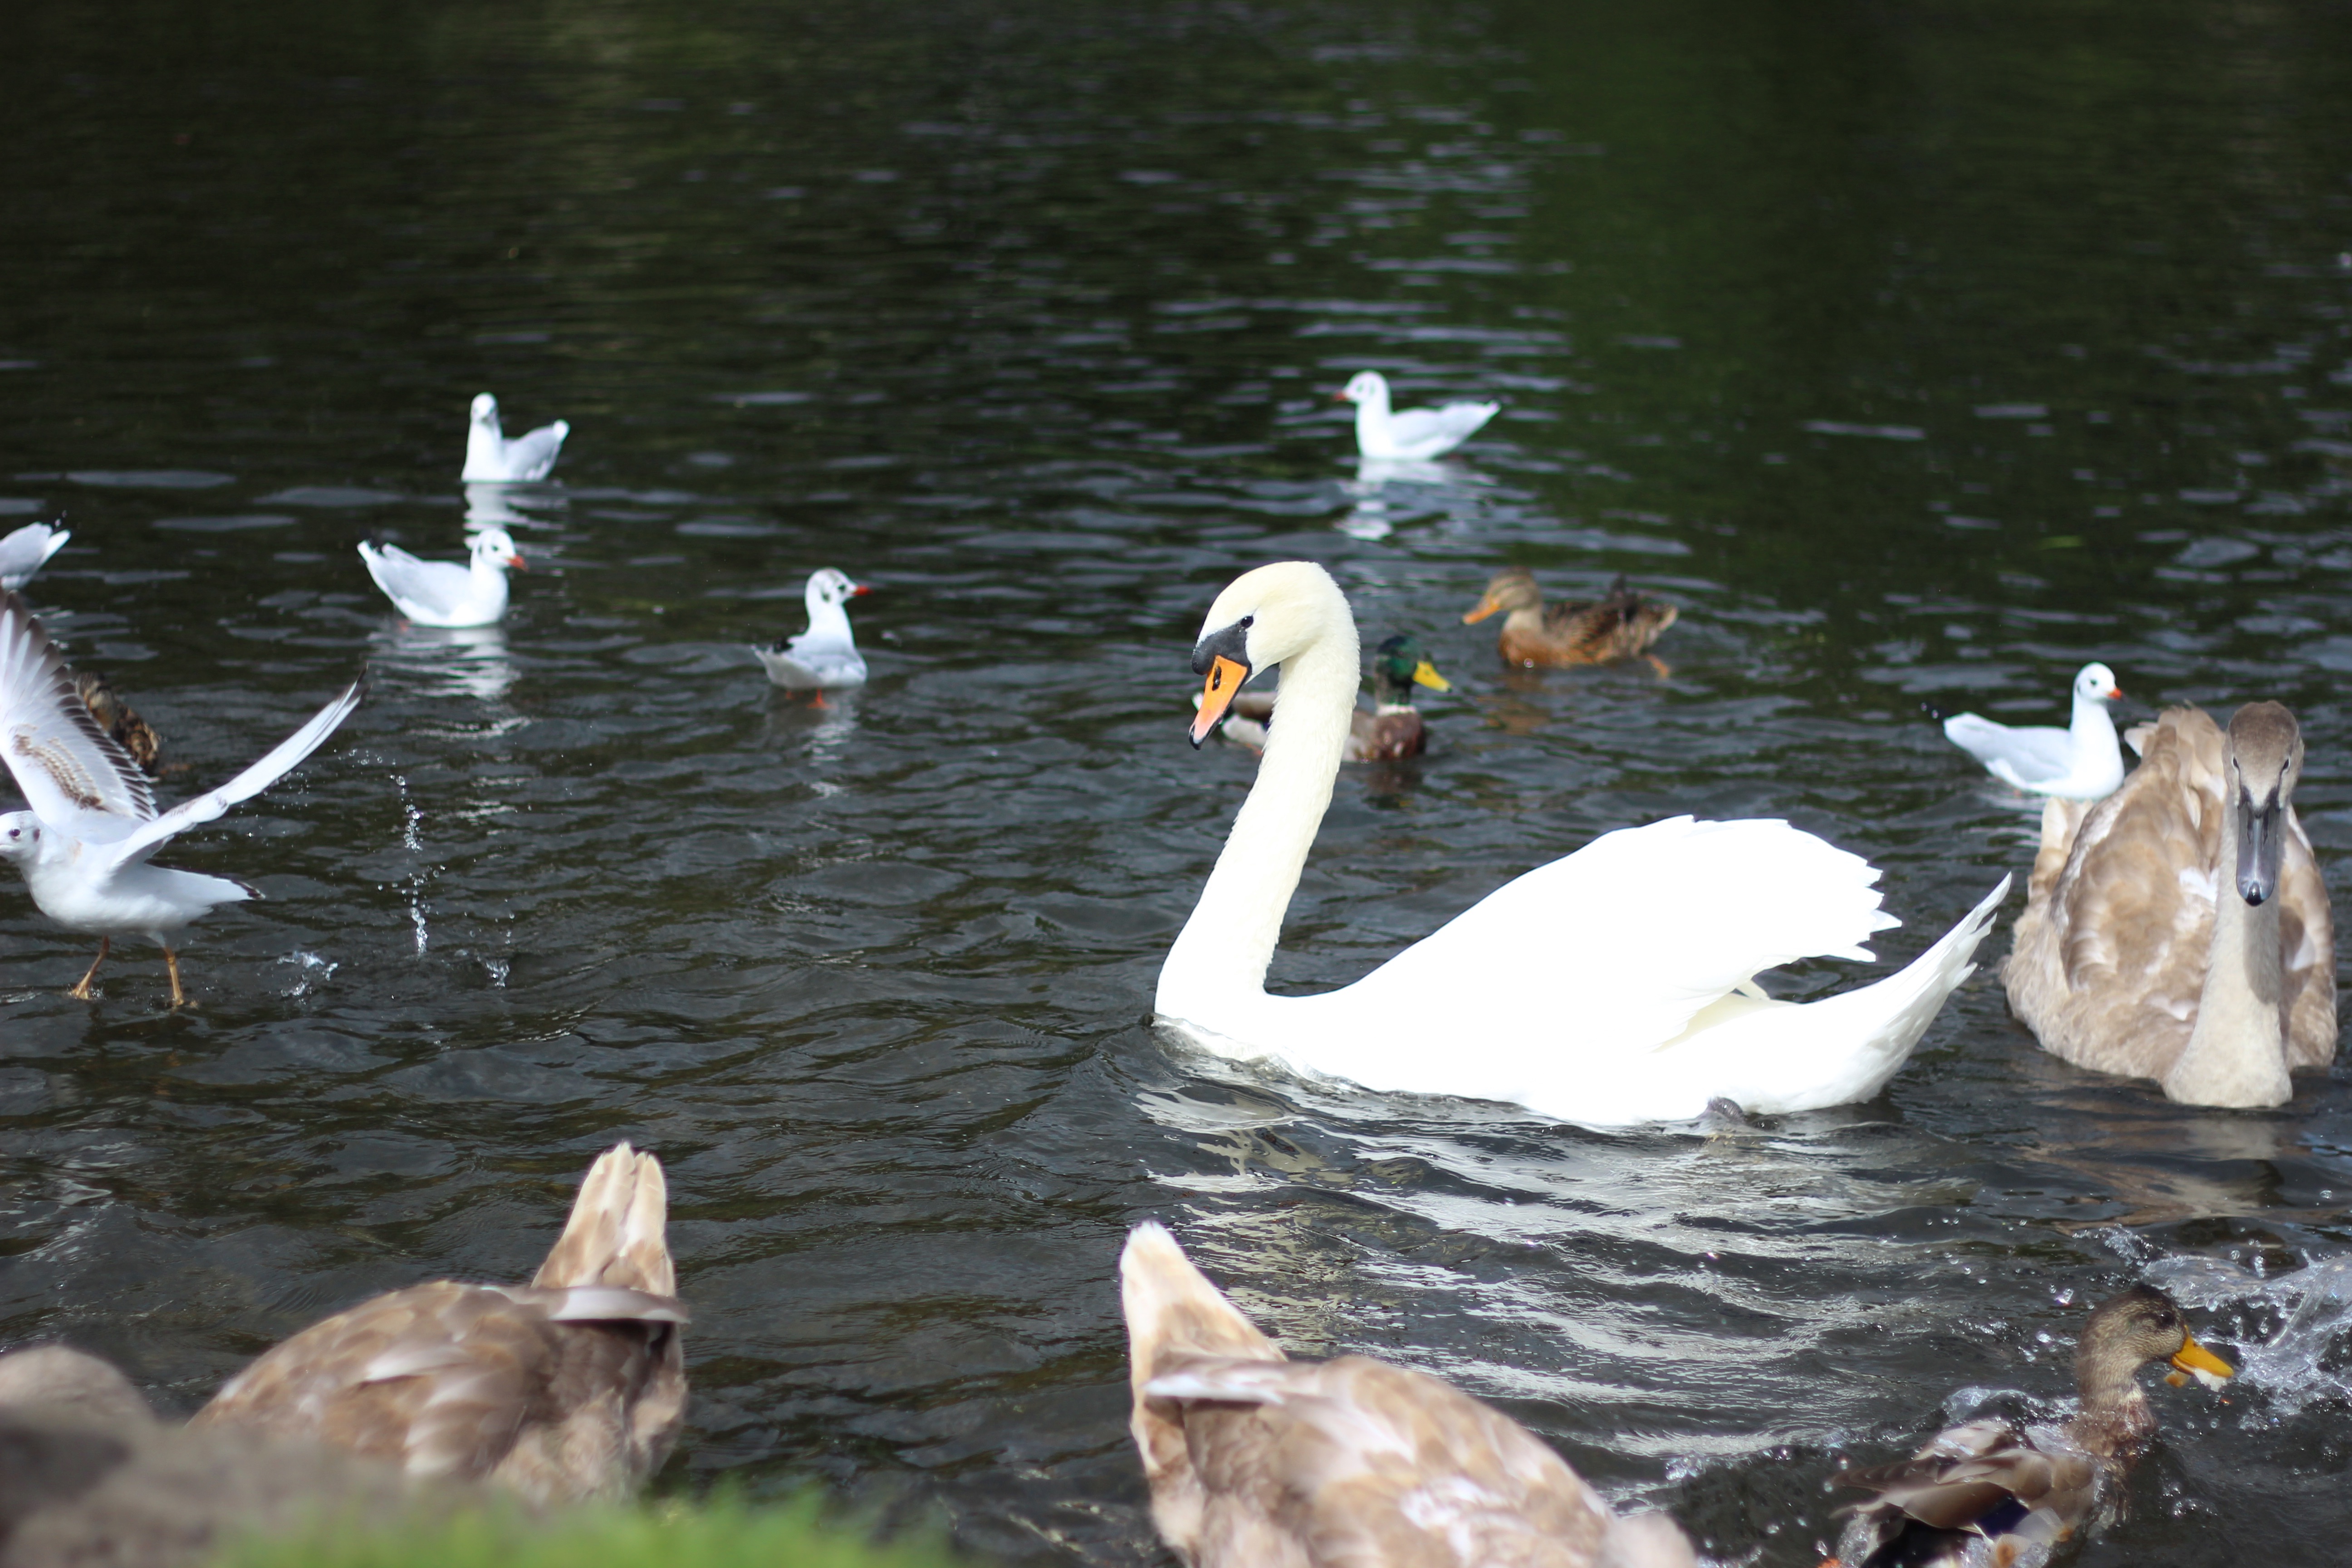
bird, pelican, wildlife, fauna, swan, duck, vertebrate, waterfowl, water bird, ducks geese and swans